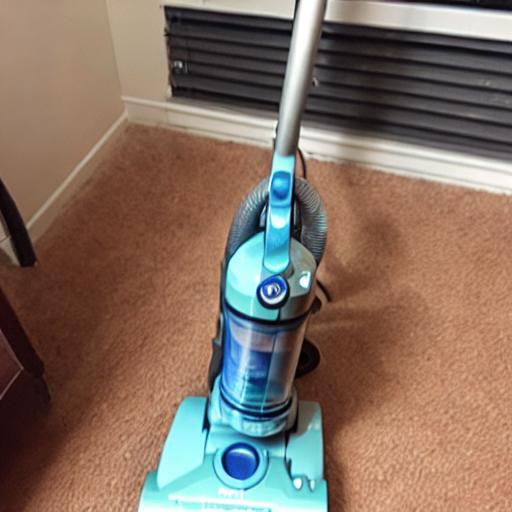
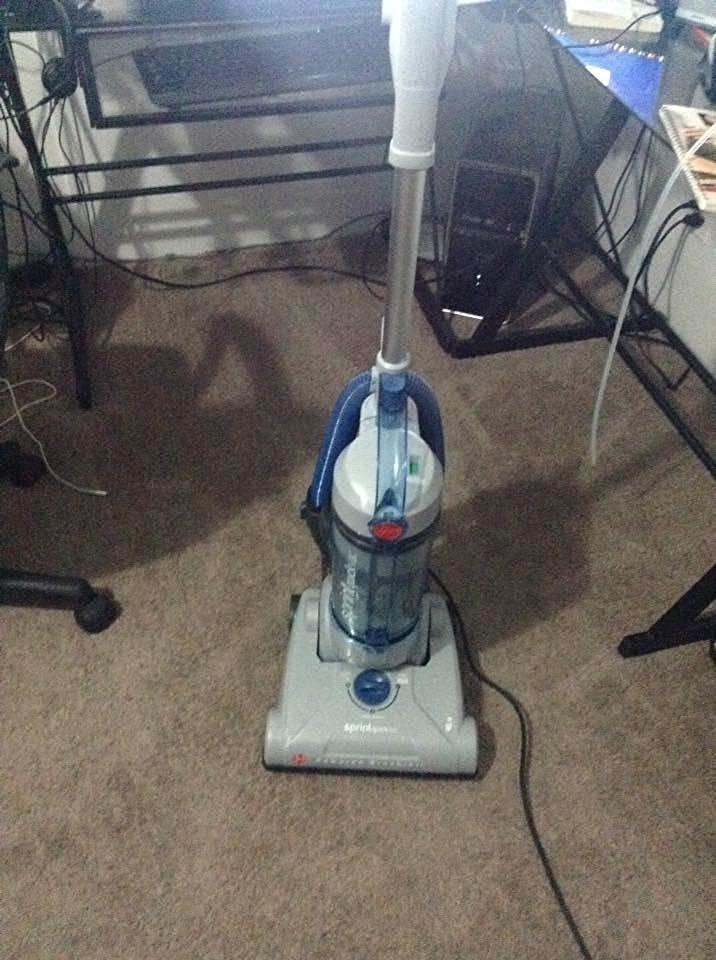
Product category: items_vacuum
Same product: no